Answer in natural language. How many FloorLamps are visible in the scene? Choose between the following options: 2, 0, 4, 1 or 3
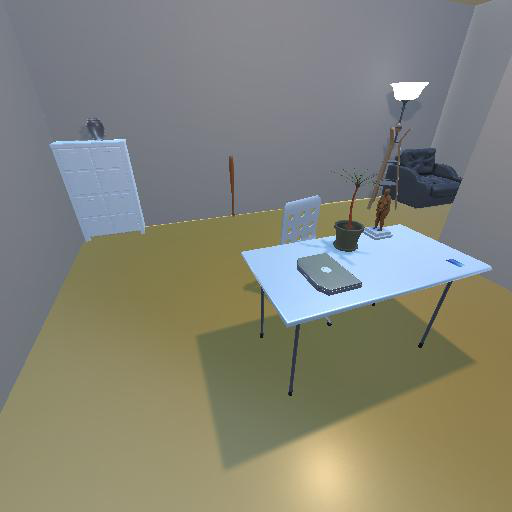
<answer>1</answer>